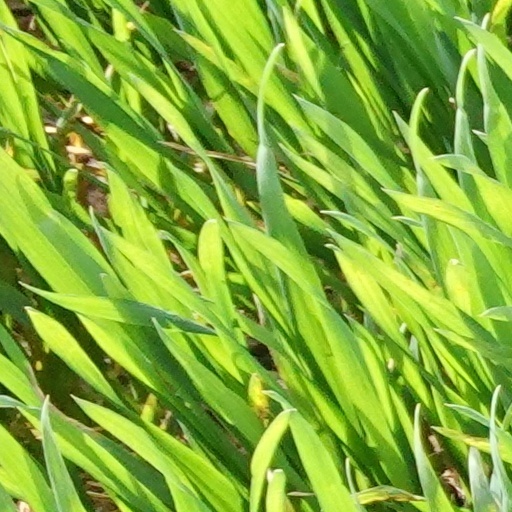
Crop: wheat